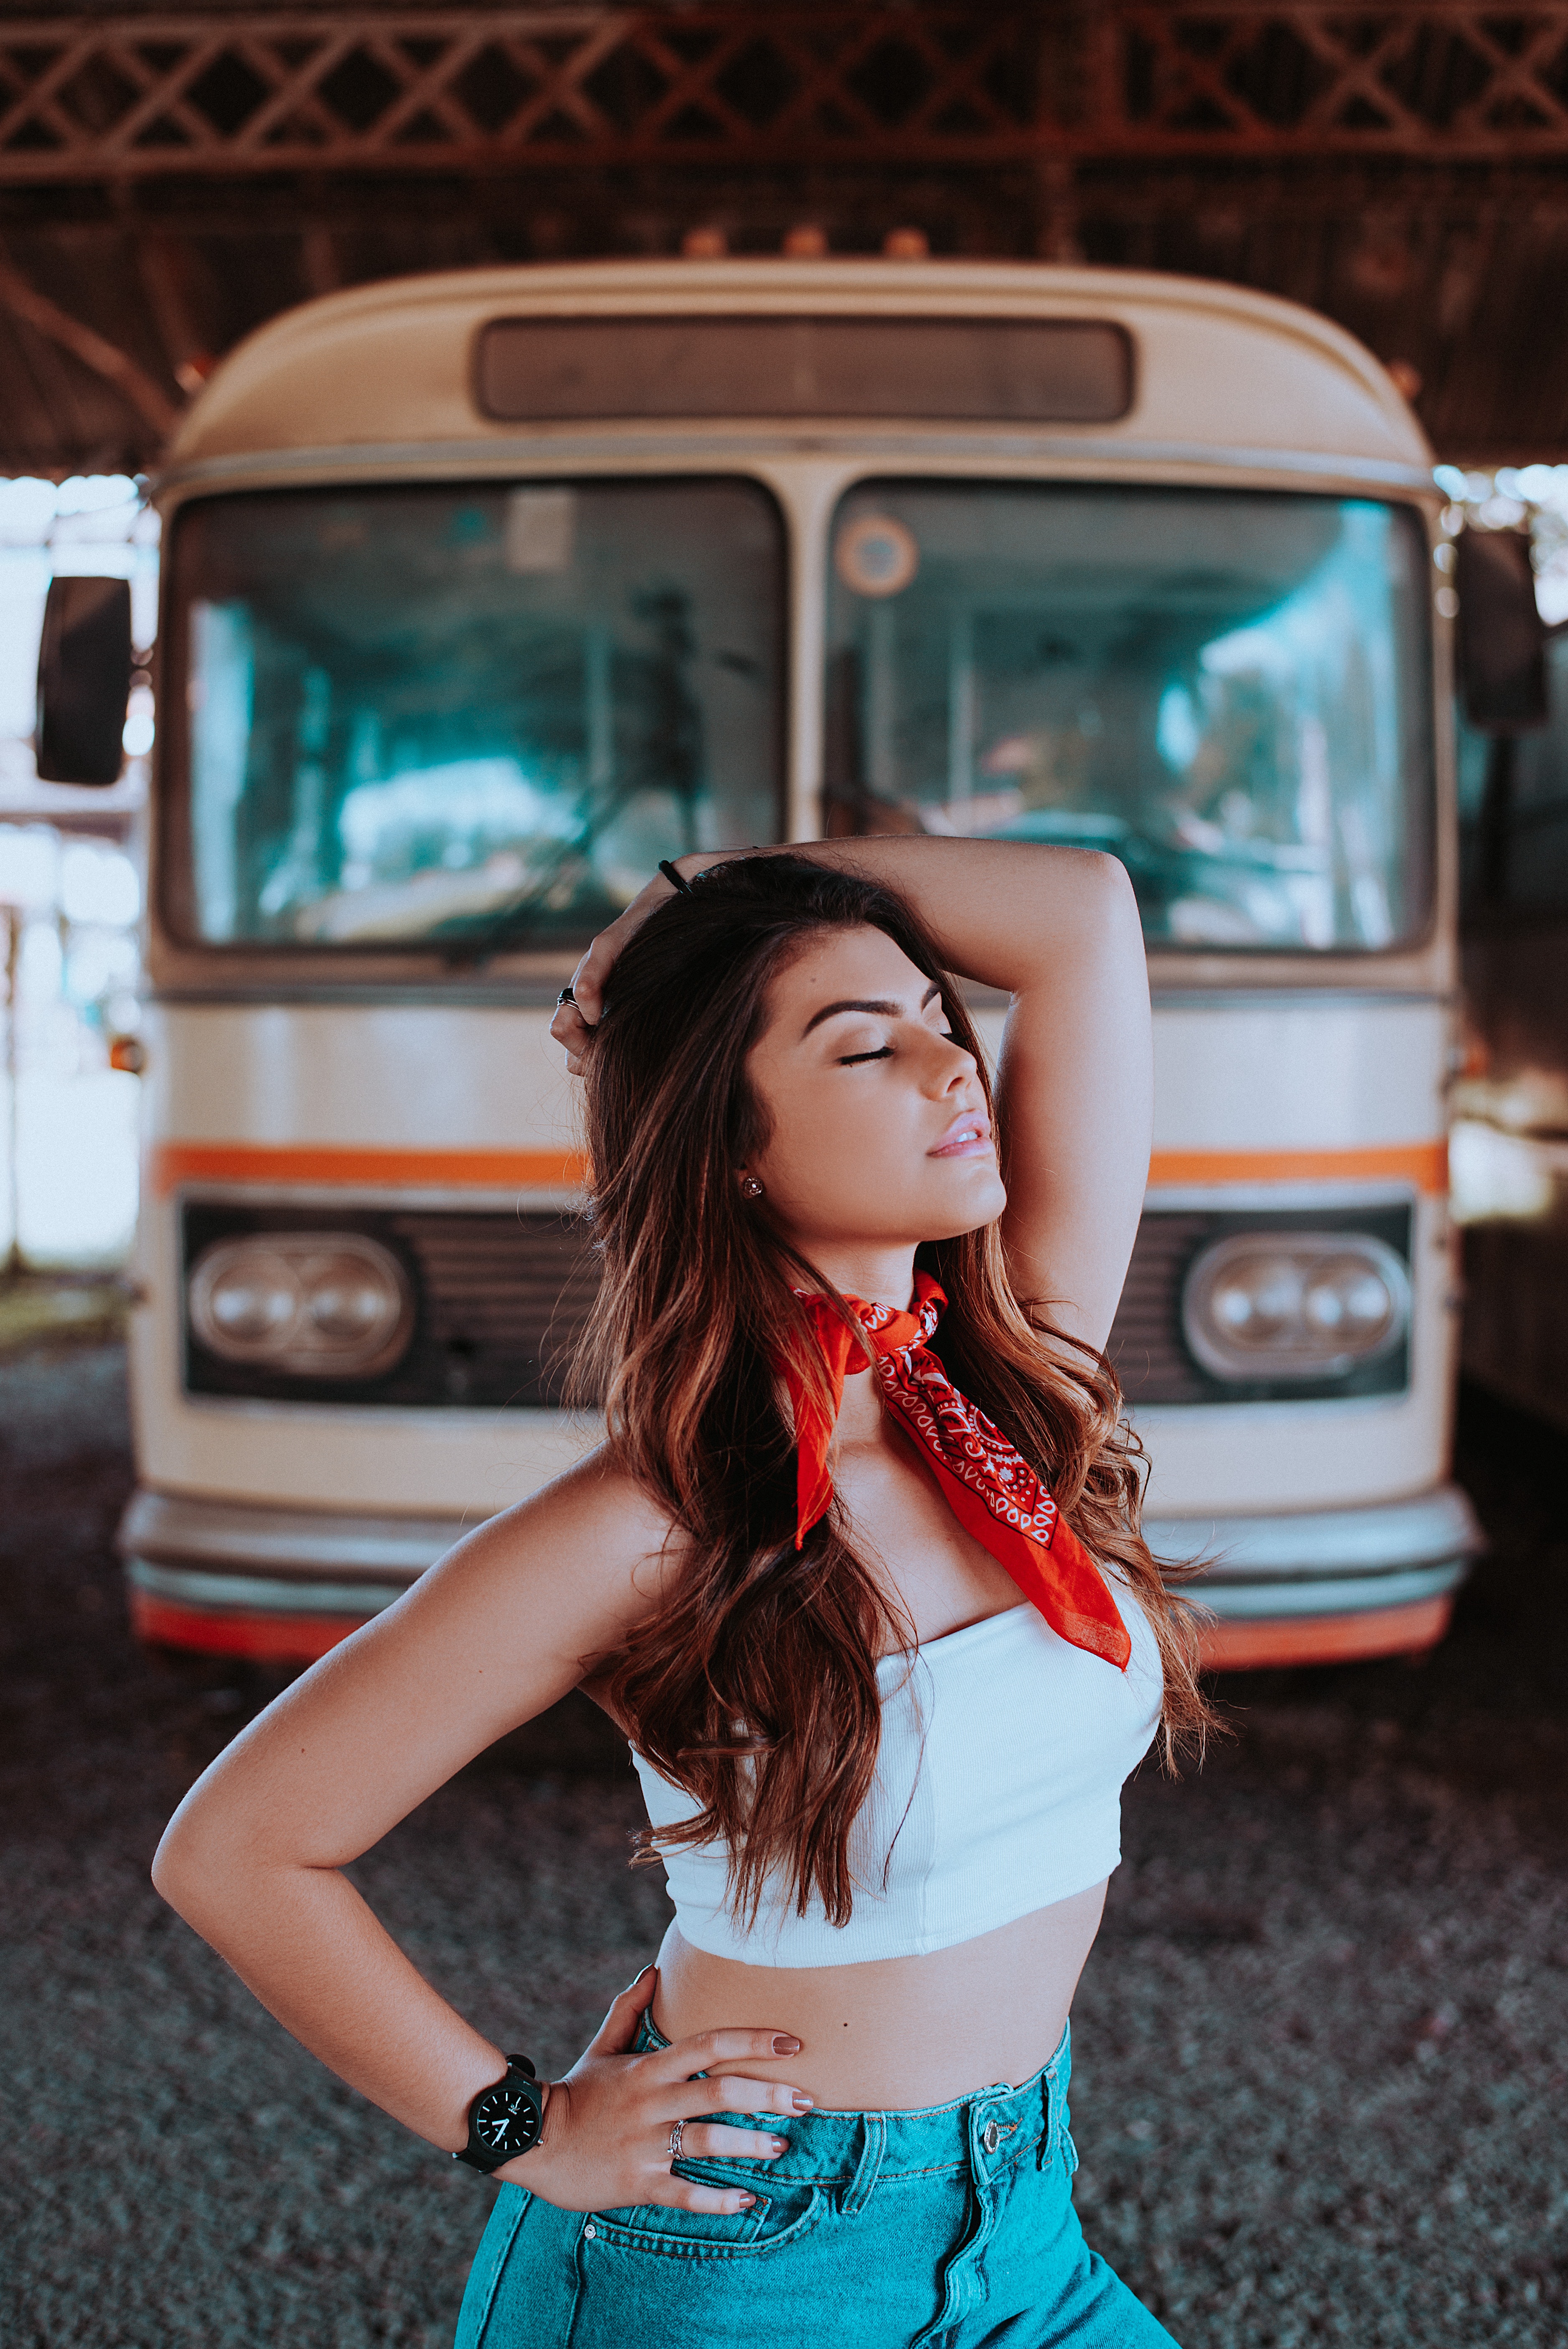
beauty, transport, skin, fashion, smile, fun, tree, photo shoot, photography, summer, vehicle, car, model, portrait photography, long hair, brown hair, leisure, vacation, bus, tourism, red hair